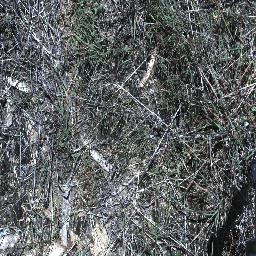
Label: negative